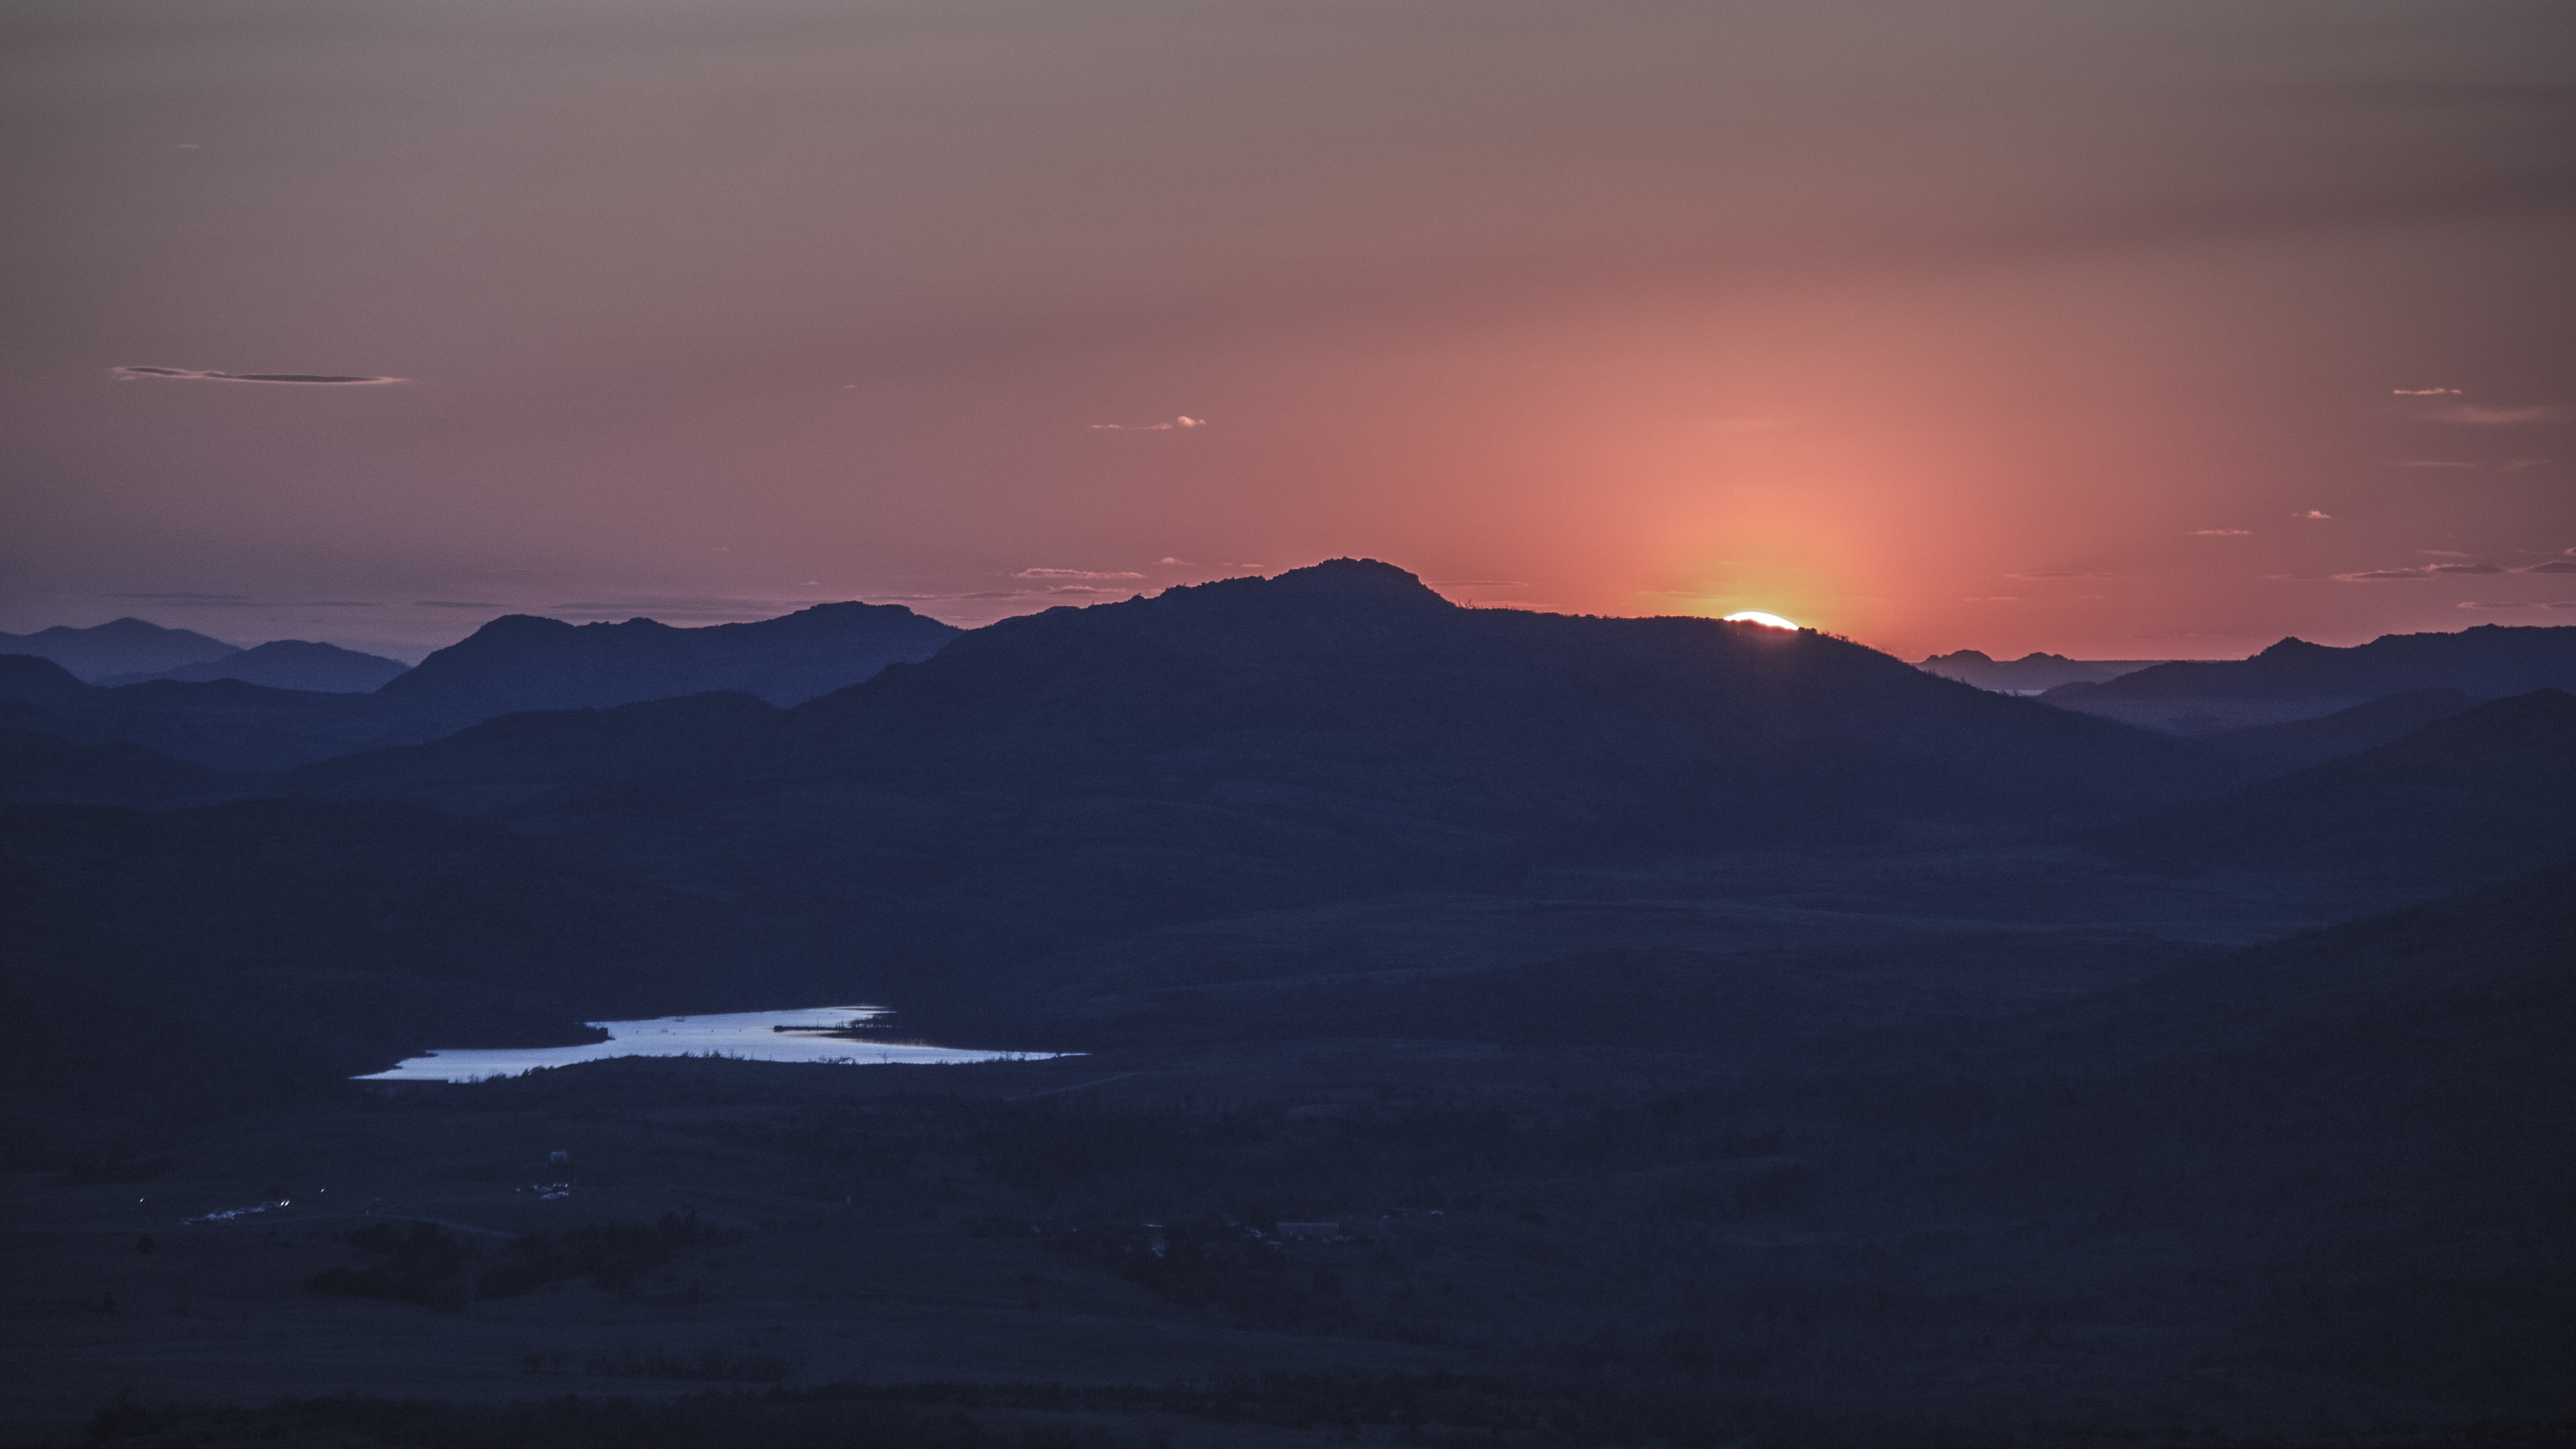
horizon, mountain, cloud, sunrise, sunset, morning, dawn, peak, mountain range, dusk, wildlife, evening, drive, canon, roadtrip, mountains, plateau, refuge, scott, t3i, 600d, wichita, 55250mm, mtscott, oklahoma, landform, atmospheric phenomenon, mountainous landforms, geological phenomenon